Riga

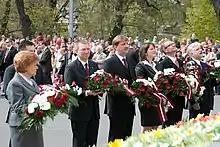
Flower laying ceremony at the Freedom Monument in 2012

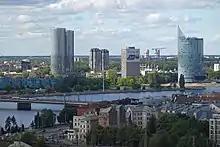
Modern highrises of Riga

The 20th century brought World War I and the impact of the Russian Revolution of 1917 to Riga. As a result of the battle of Jugla, the German army marched into Riga on 3 September 1917. On 3 March 1918, the Treaty of Brest-Litovsk was signed, giving the Baltic countries to Germany. Because of the armistice with Germany of 11 November 1918, Germany had to renounce that treaty, as did Russia, leaving Latvia and the other Baltic States in a position to claim independence. Latvia, with Riga as its capital city, thus declared its independence on 18 November 1918. Between World War I and World War II (1918–1940), Riga and Latvia shifted their focus from Russia to the countries of Western Europe. The United Kingdom and Germany replaced Russia as Latvia's major trade partners. The majority of the Baltic Germans were resettled in late 1939, prior to the occupation of Estonia and Latvia by the Soviet Union in June 1940.